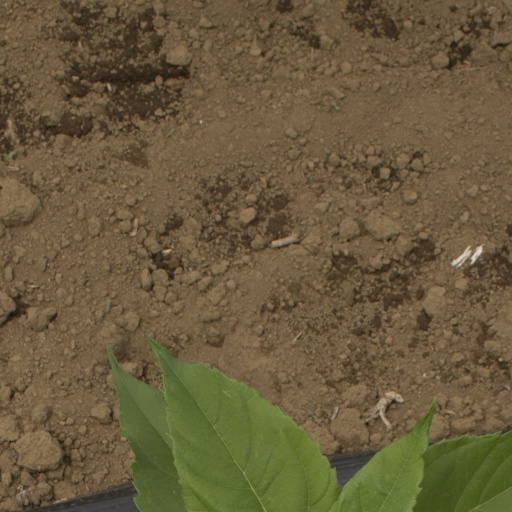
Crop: Jerusalem artichoke